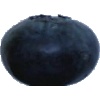
Label: blueberry